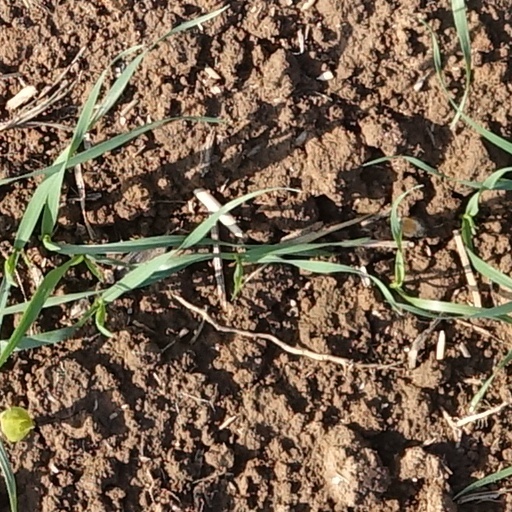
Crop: wheat